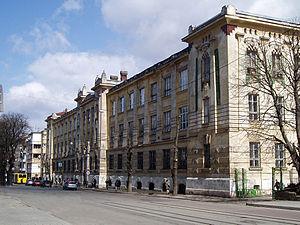
La faculté des arts décoratifs et appliqués Ivan Trush de Lviv est un établissement d'enseignement supérieur ukrainien dans le domaine des arts décoratifs et des arts appliqués, situé au numéro 47 de la rue Snopkivska, dans la ville de Lviv. Elle a été fondée en 1876.